Doug Stegmeyer

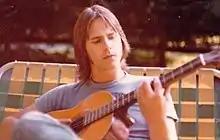
Stegmeyer in 1976

Douglas Alan Stegmeyer (December 23, 1951 – August 25, 1995) was an American musician who was best known as a bassist and back-up vocalist for Billy Joel. Stegmeyer also performed as bassist for Debbie Gibson and Hall & Oates.